List of diplomatic missions in Rwanda

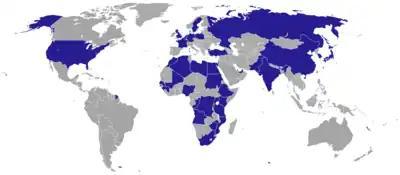
Map of diplomatic missions in Rwanda

Entries marked with an asterisk (*) are member-states of the Commonwealth of Nations. As such, their embassies are formally termed as "high commissions".